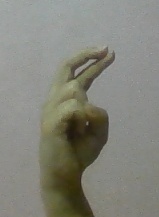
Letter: zay